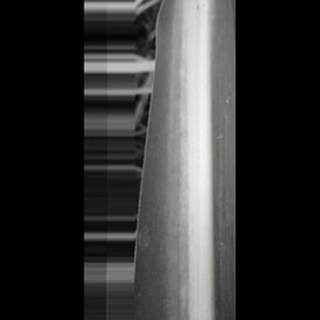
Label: sugarcane_yellow_leaf_disease